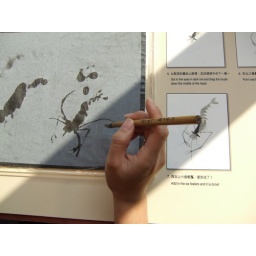
Mei's best attempt of creating shrimp by calligraphy. It's really hard because the water evaporates from the paper very quickly!